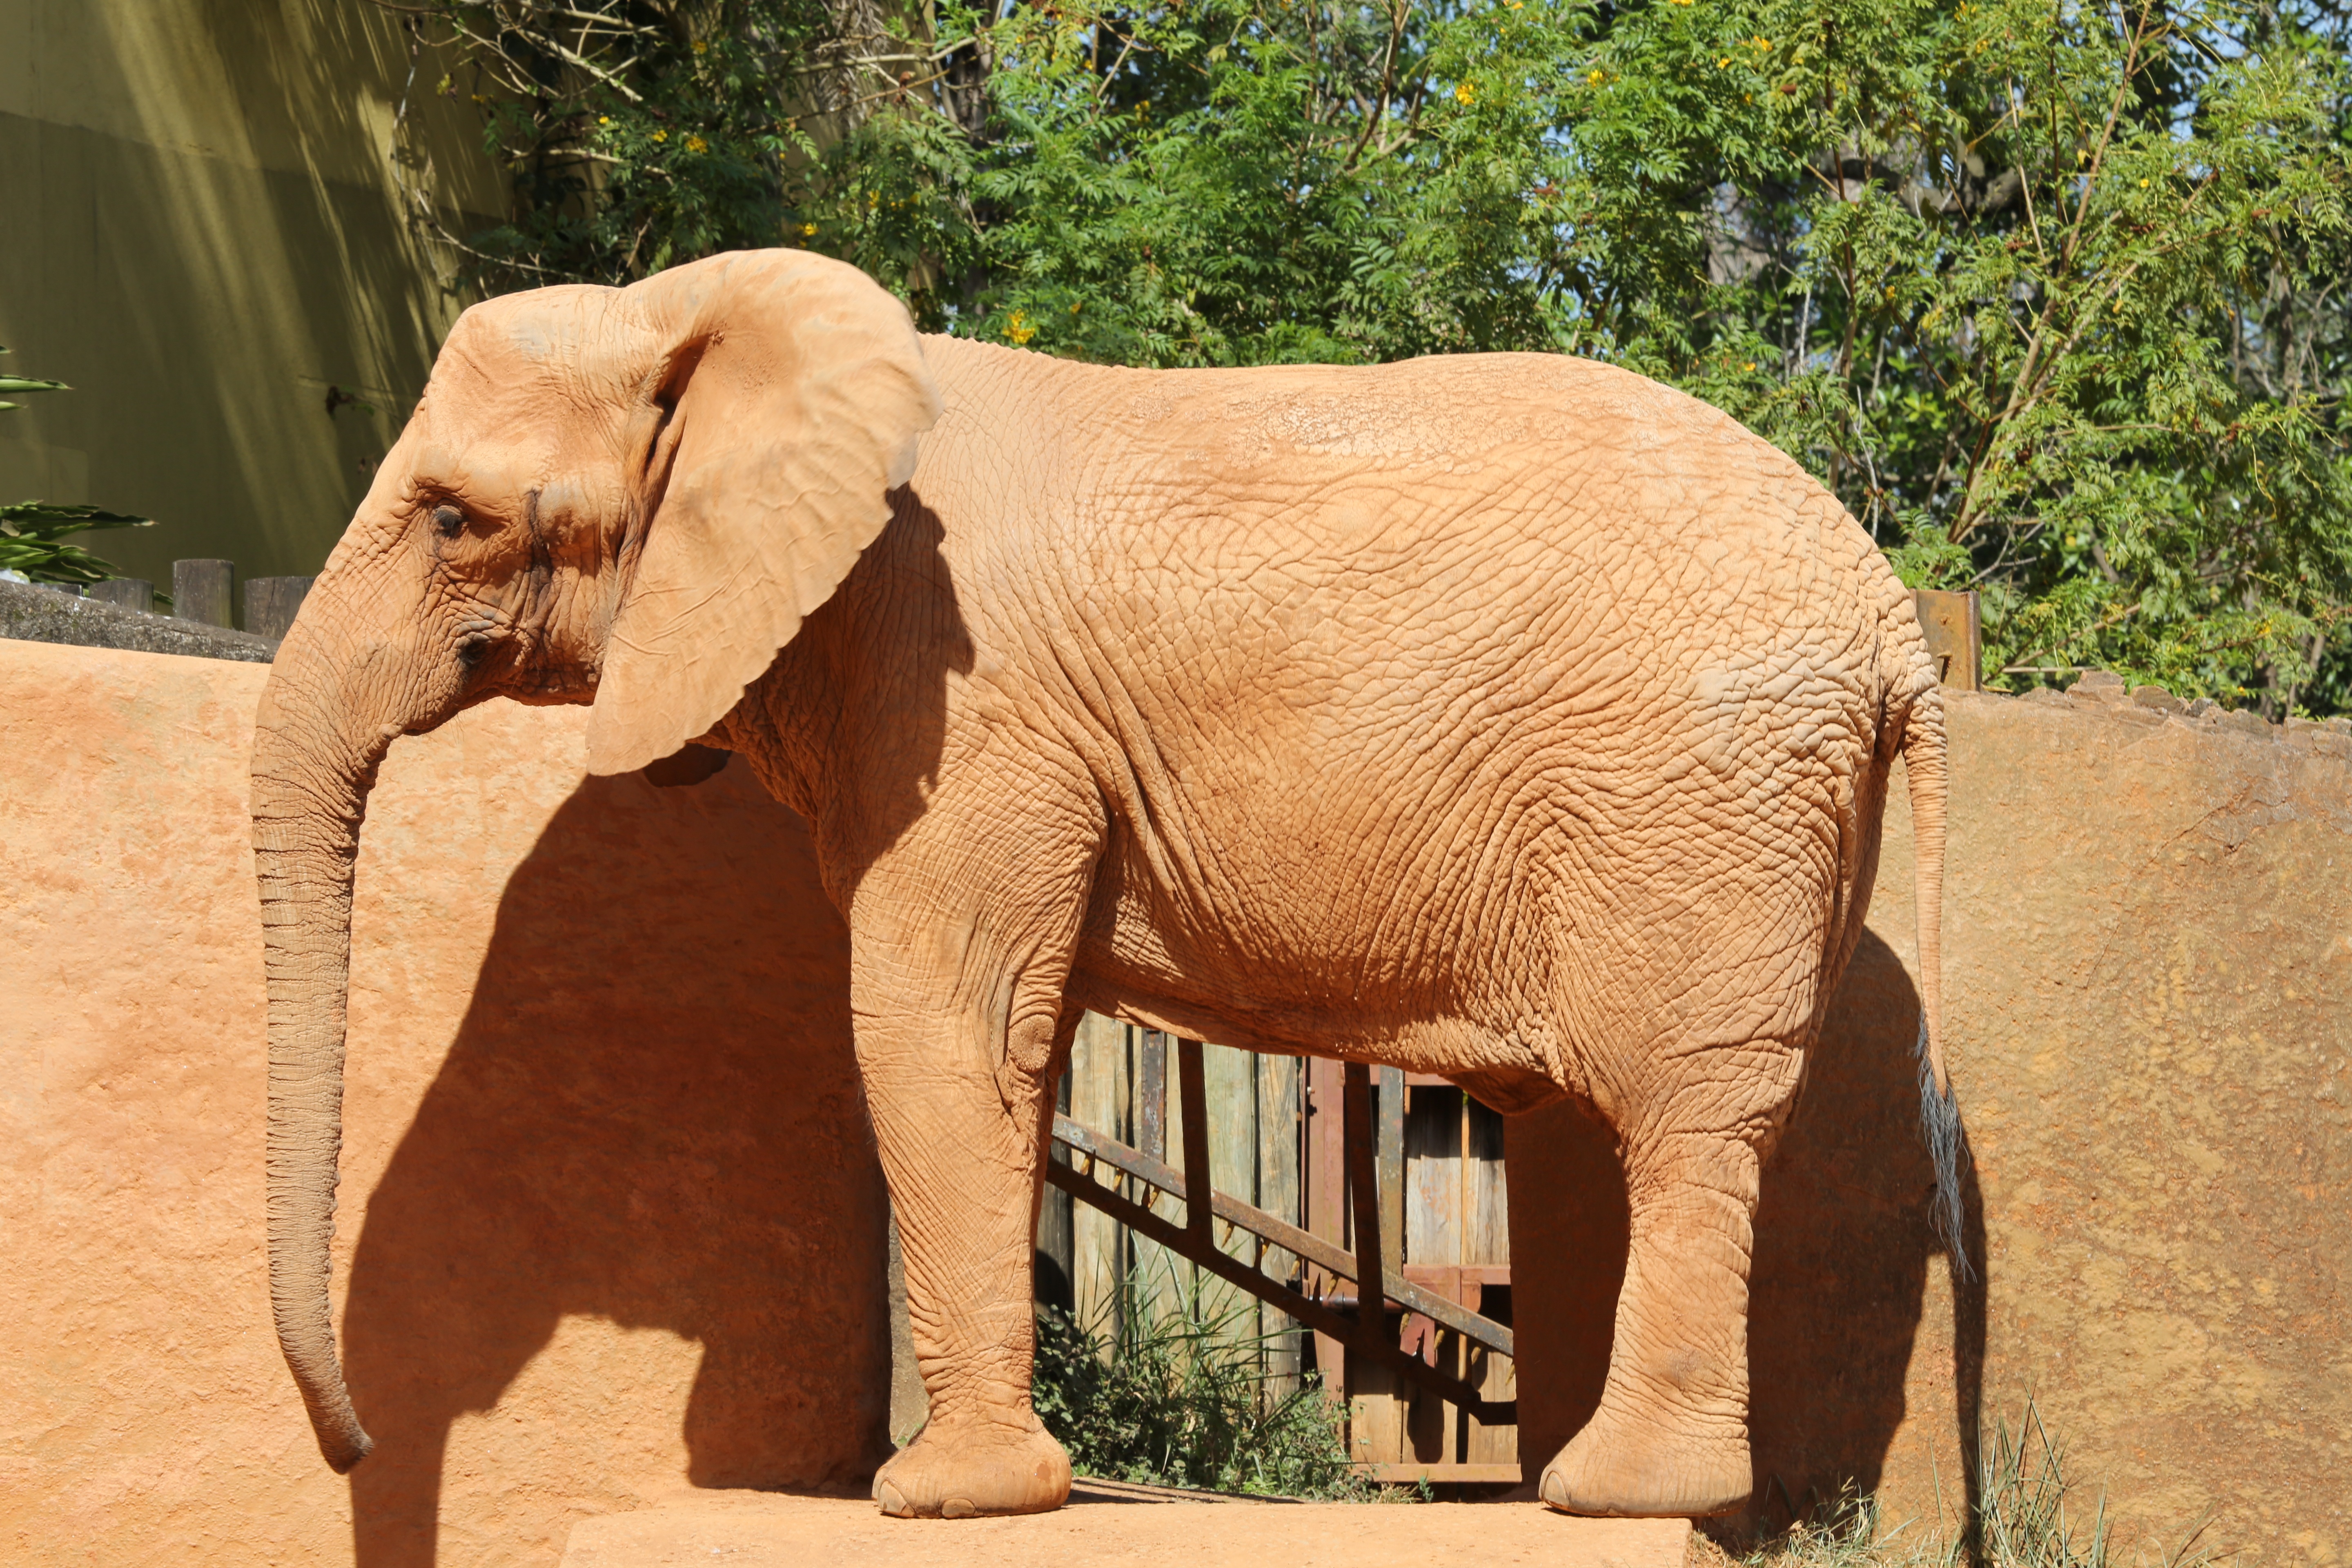
animal, profile, wildlife, wild, zoo, mammal, fauna, savanna, elephant, giant, safari, indian elephant, african elephant, elephants and mammoths